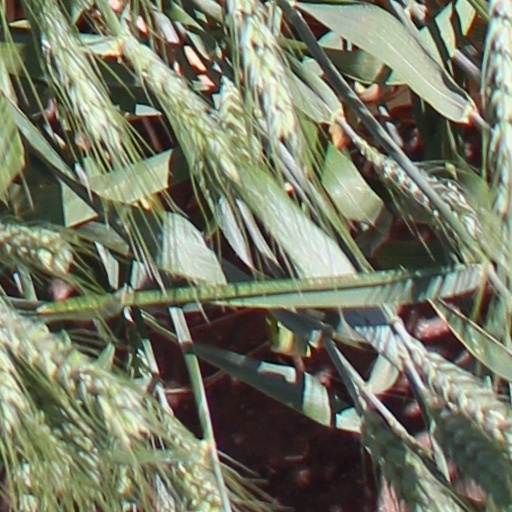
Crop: wheat